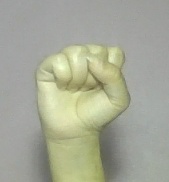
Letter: saad